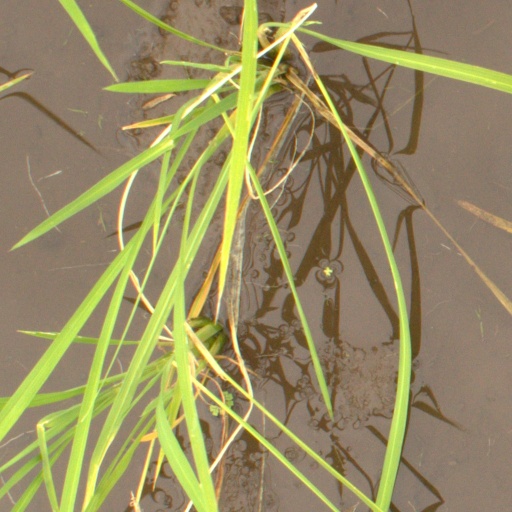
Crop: rice